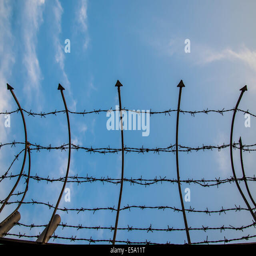
the steel mesh fence of the home